Iván Marino Ospina

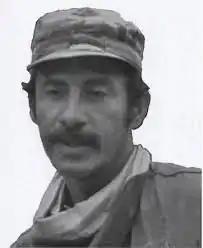

Iván Marino Ospina (called by his colleagues "Ivan the Terrible") (1940 – August 28, 1985) was a Colombian guerrilla and co-founder of the revolutionary group 19th of April Movement (M-19).